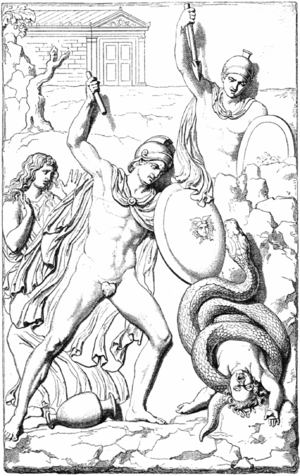
Dans la mythologie grecque, Archémore ou Archémoros est le fils de Lycurgue, roi de Némée, soit par Eurydice soit par Amphithée.